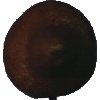
Label: pear_kaiser